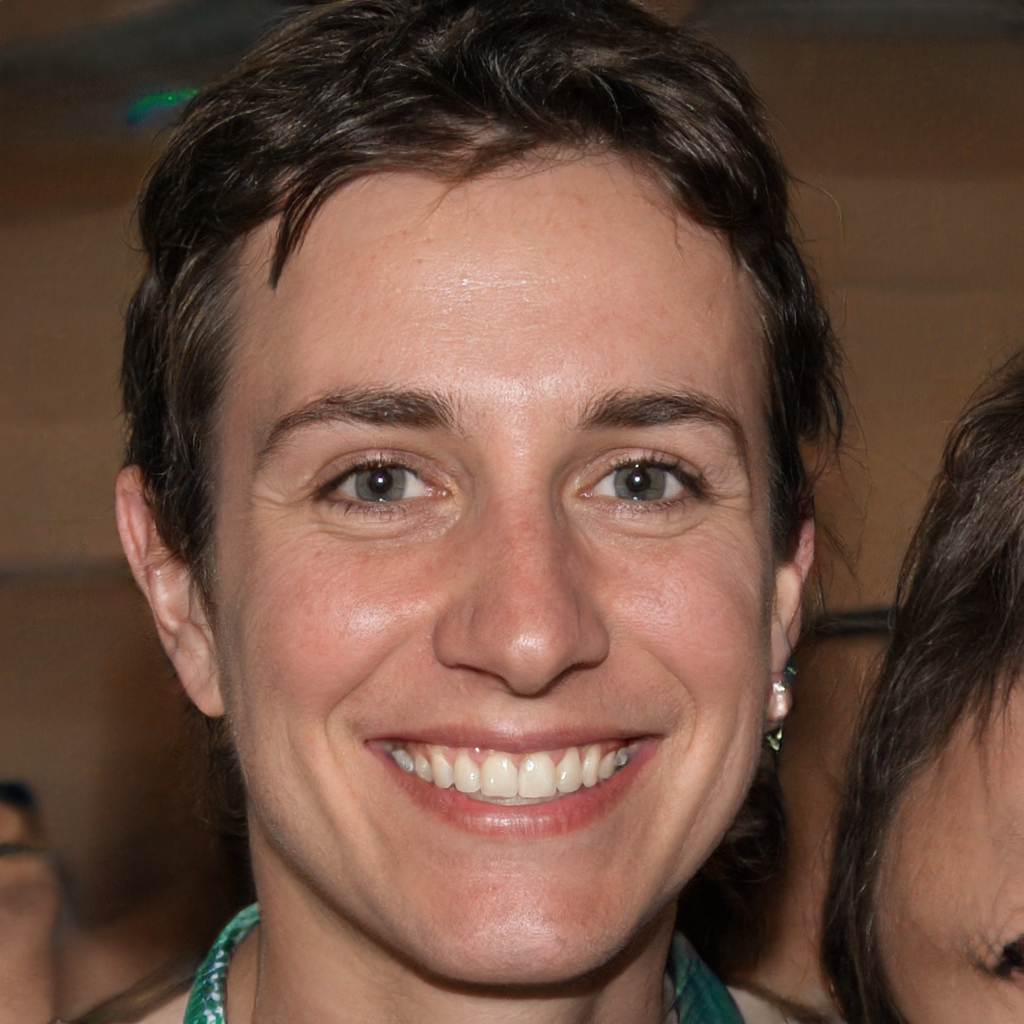
Portrait style: Real Portrait